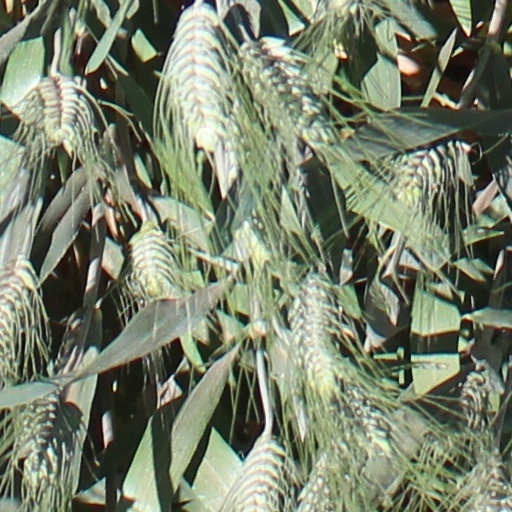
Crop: wheat